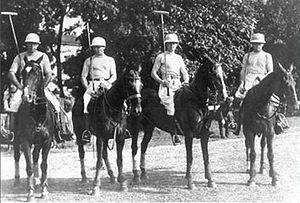
Polo under sommer-OL 1924 / Medaljer
Argentinas polohold, olympiske mestre 1924
Polo under sommer-OL 1924. Polo var med på OL-programmet for fjerde gang i 1924 i Paris. Fem hold deltog og den turneringen som en serie, hvor alle mødte alle. Argentina vandt alle sine fire kampe og blev olympiske mestre.